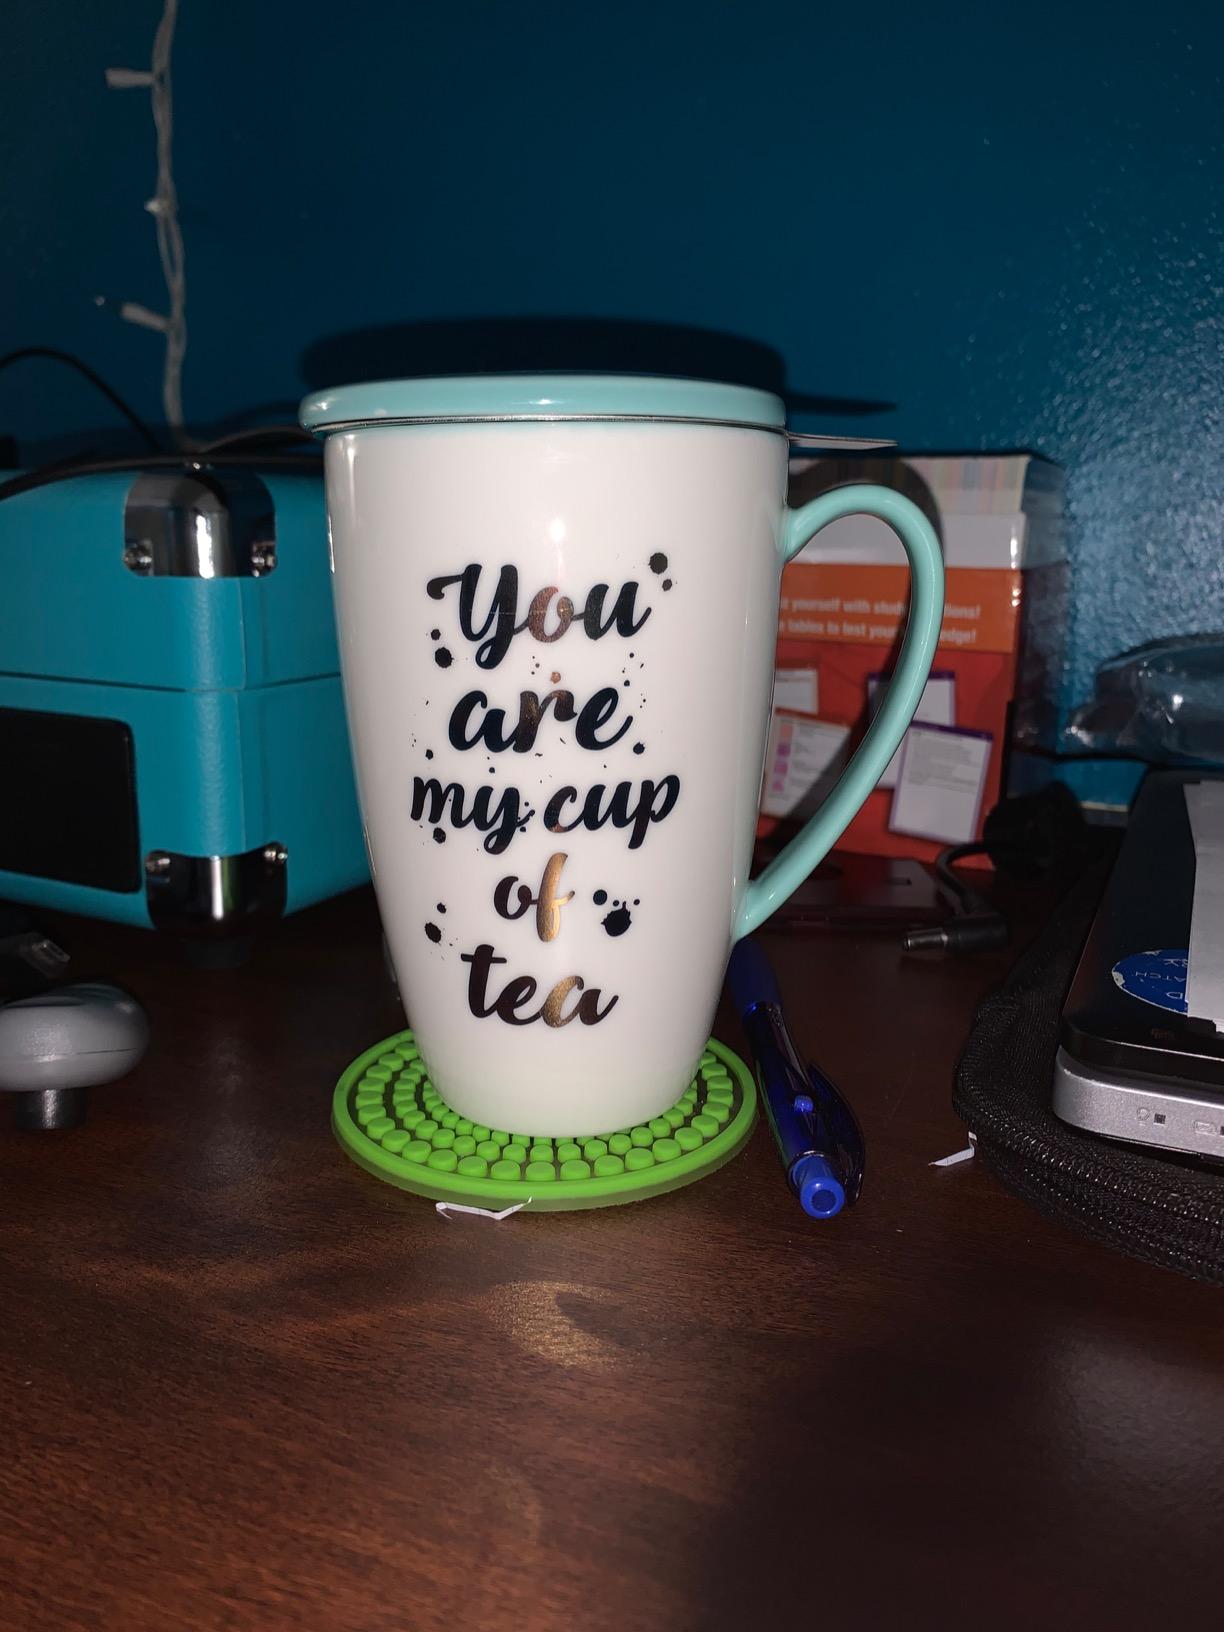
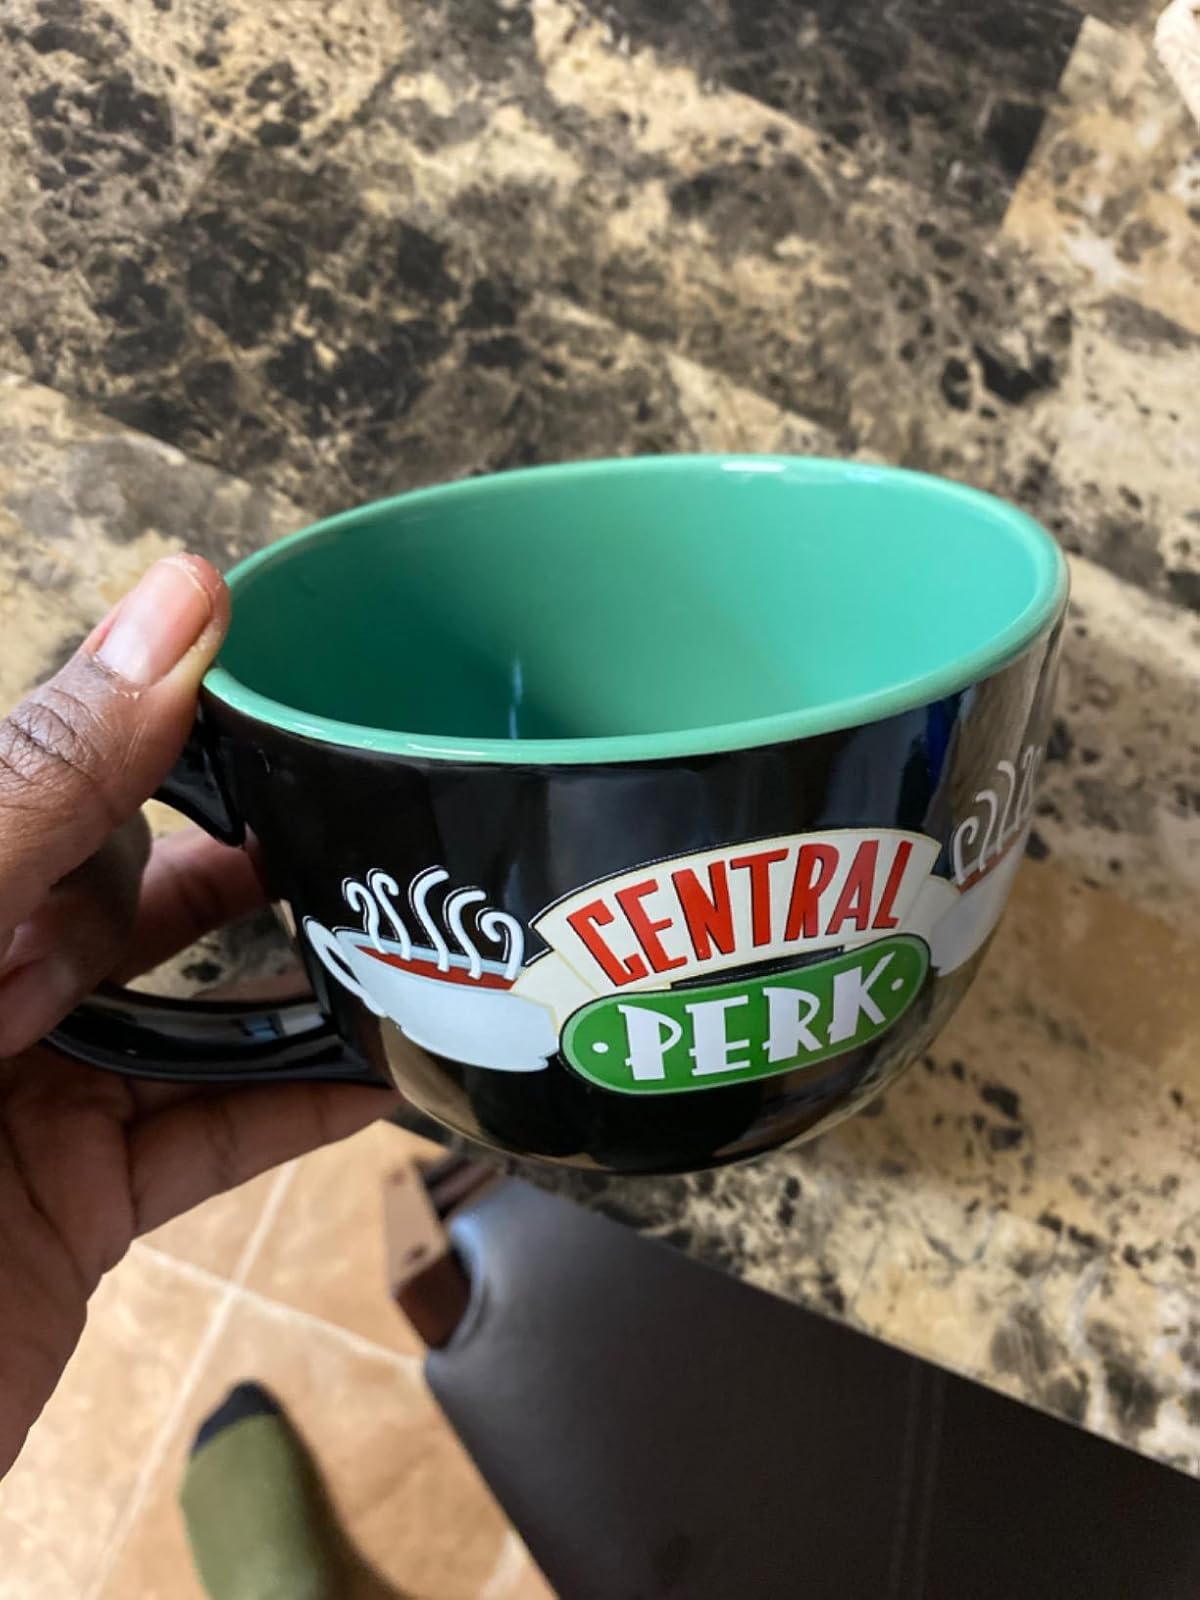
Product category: items_mug
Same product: no